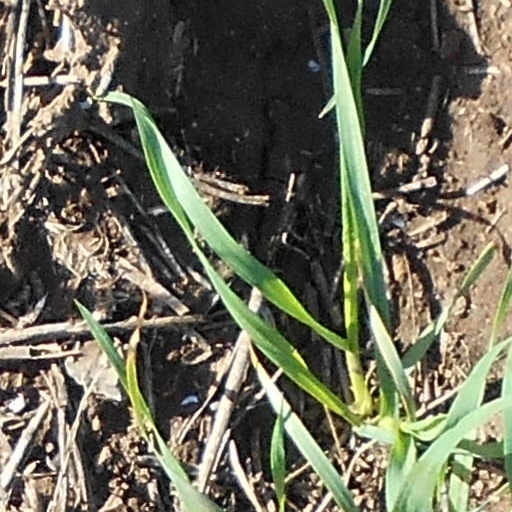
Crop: wheat